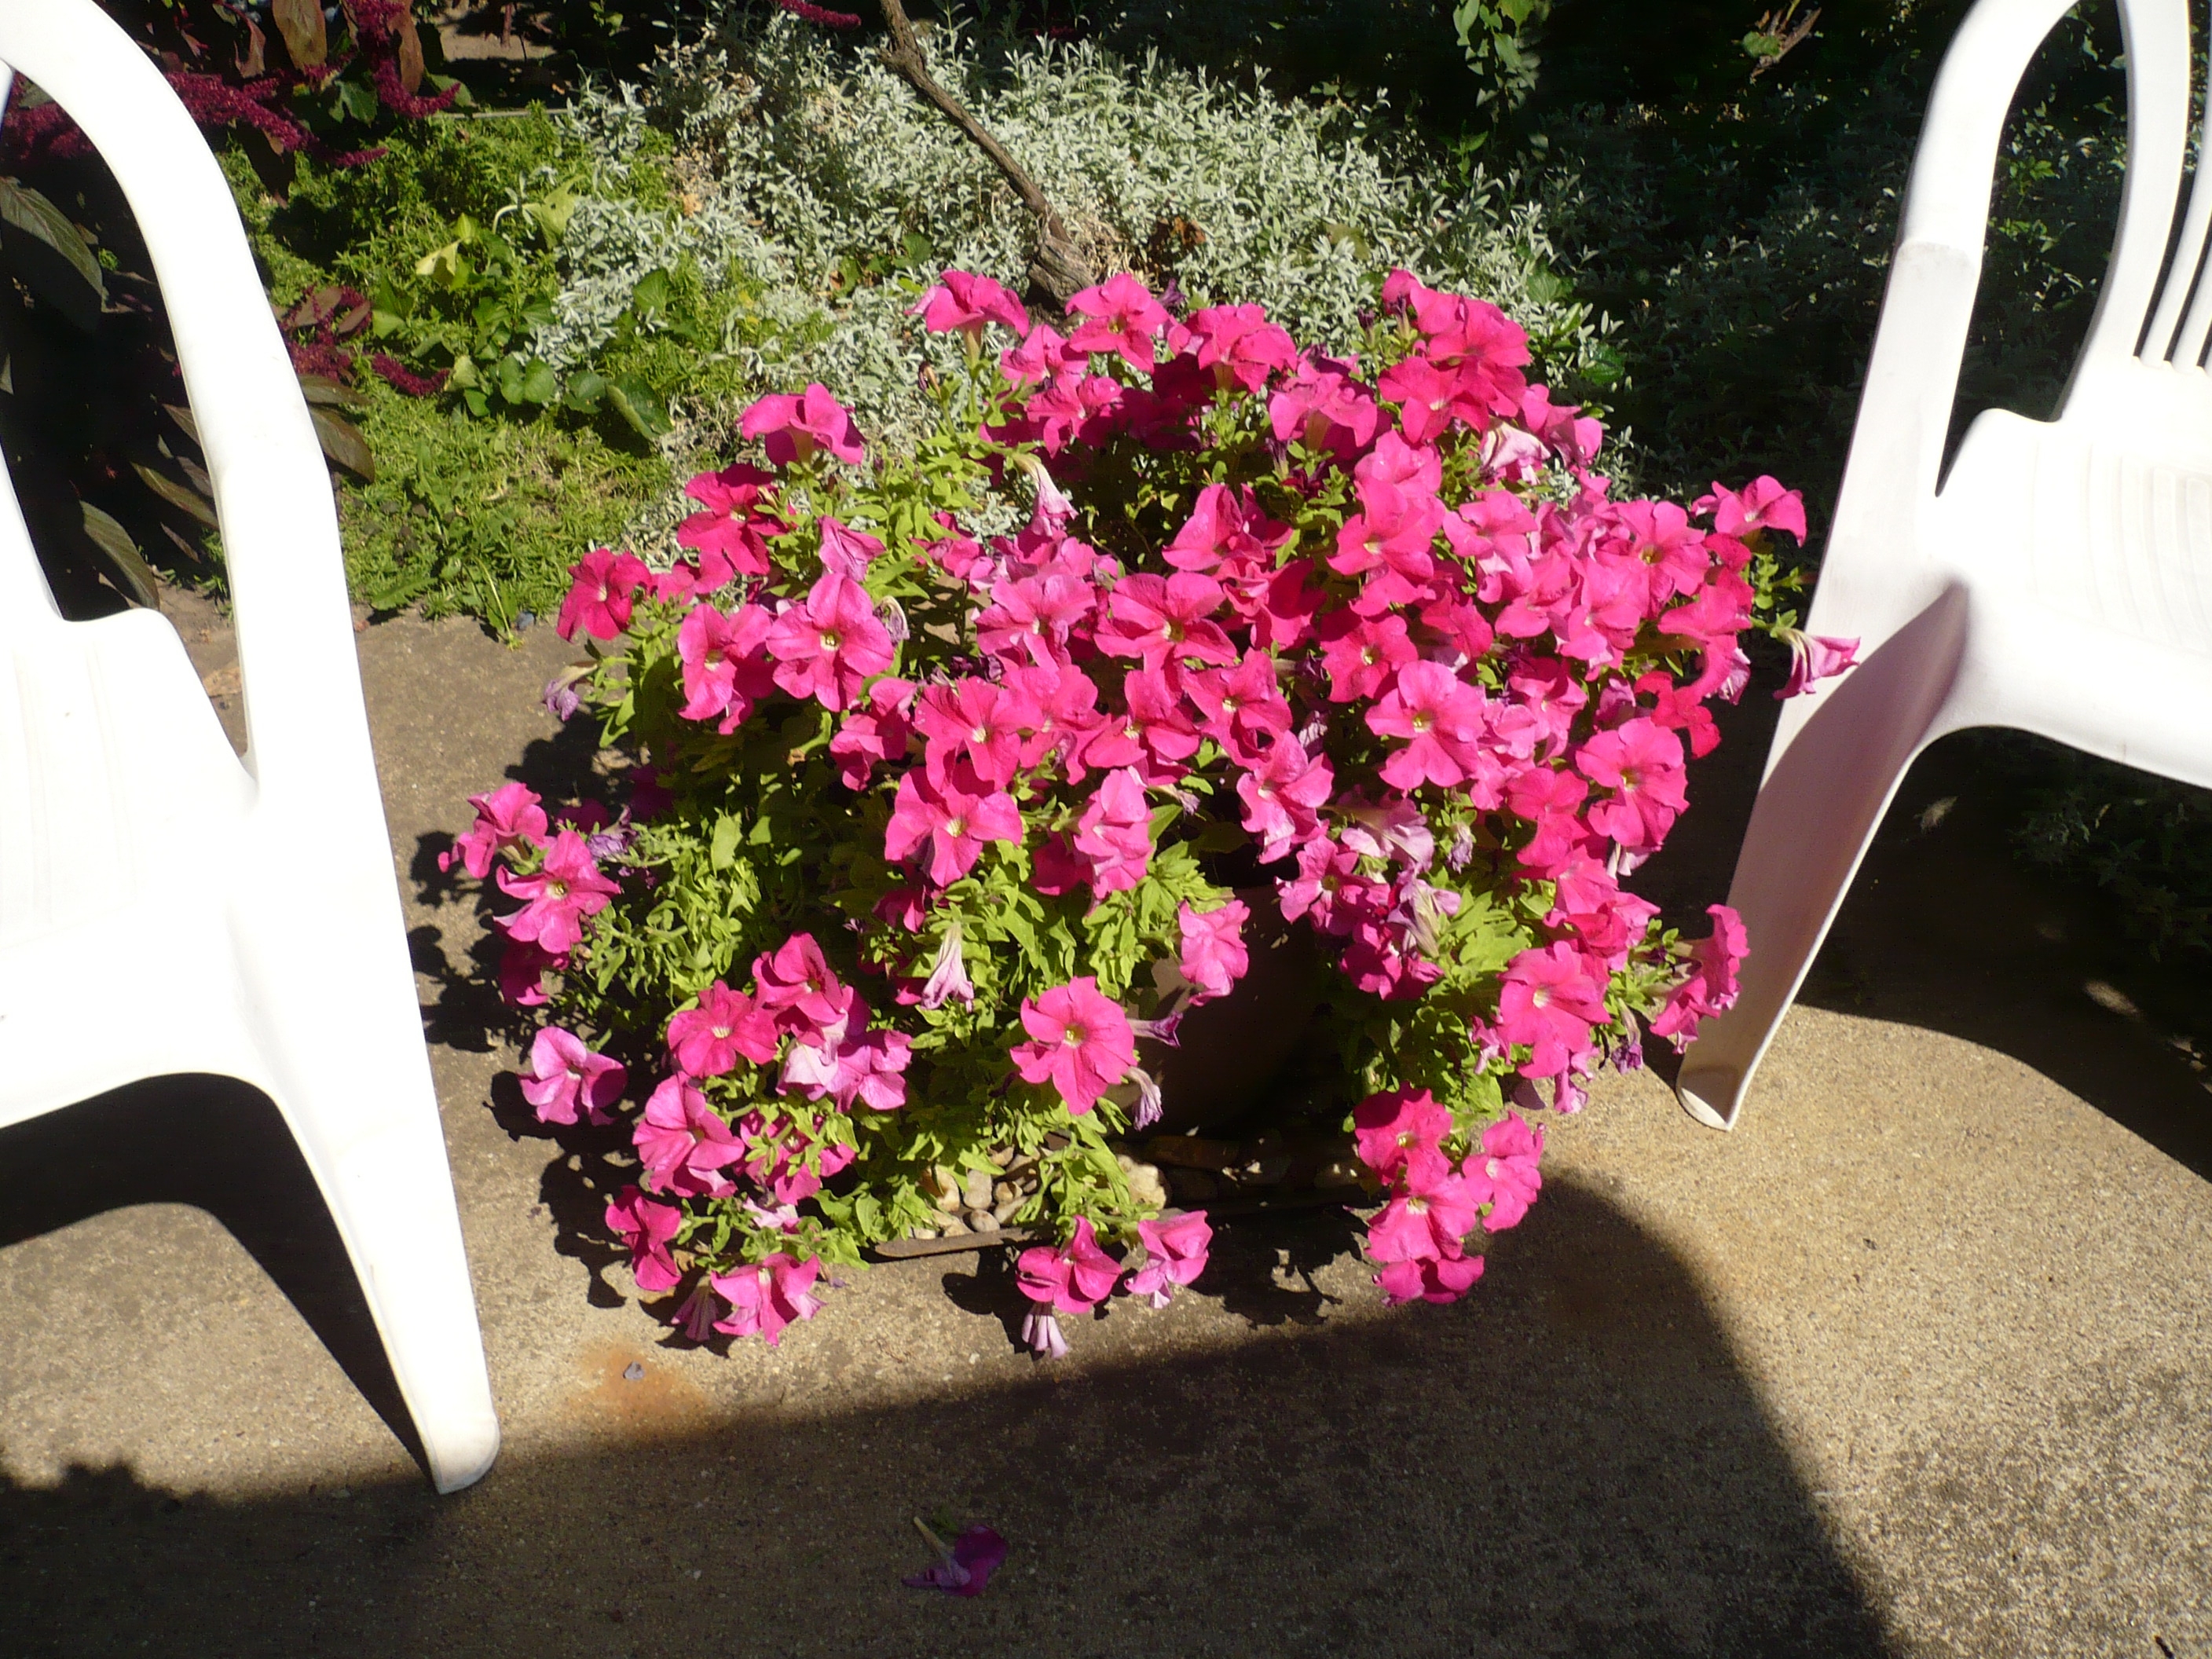
natural, flower, plant, petal, botany, grass, pink, flowerpot, shrub, groundcover, magenta, flower arranging, Tints and shades, landscape, annual plant, motor vehicle, flowering plant, outdoor furniture, rose family, garden, automotive exterior, landscaping, floral design, floristry, cut flowers, spring, herbaceous plant, soil, vehicle door, car, rose order, pink family, automotive wheel system, yard, automotive design, luxury vehicle, classic, cornales, chair, subshrub, impatiens, rhododendron, hydrangea